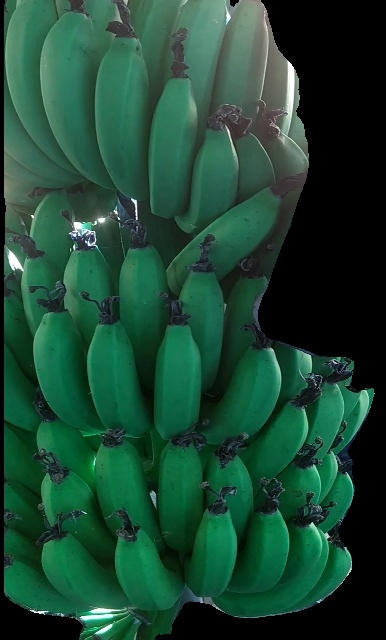
Variety: pachbale
Grade: grade1